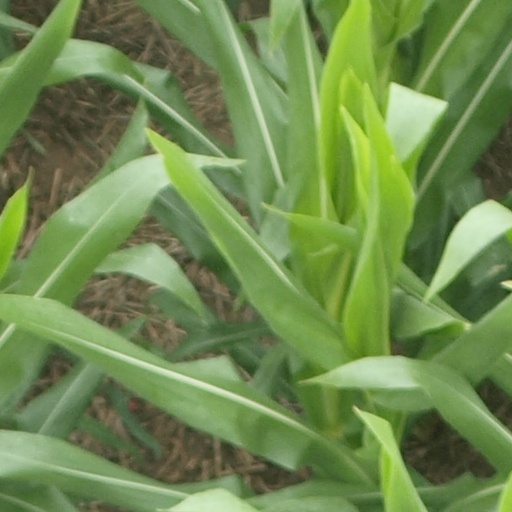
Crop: maize; corn